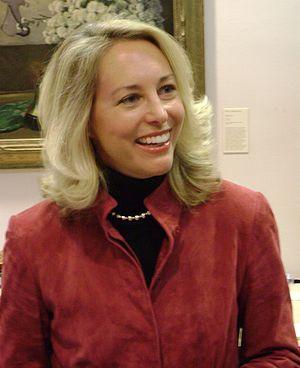
L'affaire Plame-Wilson ou controverse Cooper-Miller-Novak est un scandale politique américain qui met en cause l'administration du président George W. Bush. Cette affaire dévoile l'identité d'un agent secret de la Central Intelligence Agency, Valerie Plame, laquelle est l'épouse d'un ambassadeur américain, Joseph Wilson, qui avait démenti la vente d'uranium par le Niger à l'Irak, ce qui met en difficulté le président Bush.
Le discours de Stephen Colbert au dîner des correspondants de la Maison-Blanche est un événement qui se déroule le 29 avril 2006. Après le dîner organisé par l'association des correspondants de la Maison-Blanche, qui se tient à l'hôtel Hilton de Washington, D.C., l'humoriste américain Stephen Colbert fait un numéro de stand-up de plus de vingt minutes, diffusé en direct sur les réseaux câblés C-SPAN et MSNBC. Tradition perpétuée depuis 1924, le dîner est l'occasion pour les présidents en exercice de faire de l'autodérision à la fin du dîner, suivis ou précédés par un comique ou un animateur de télévision.